Wilfrid Reid

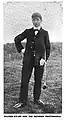
Reid,

Reid, the son of Arthur Reid and his wife Elizabeth Reid née Potter, studied club and ball making under Tommy Armour's father, Willie, in Edinburgh, Scotland. A scratch golfer at 15, Reid turned professional at 17 and became head professional at Seacroft Golf Club in Skegness, England and was a protégé of Harry Vardon who helped him get a club professional job at La Boulie Golf Club, Versailles, France, in 1903. In 1905 he became the professional at Banstead Downs Golf Club in Sutton, London, England, for roughly nine years and was a successful tournament player. Reid – who was never short on confidence – was a fine competitive golfer despite being small of stature, and he beat his mentor, Vardon, on several occasions.